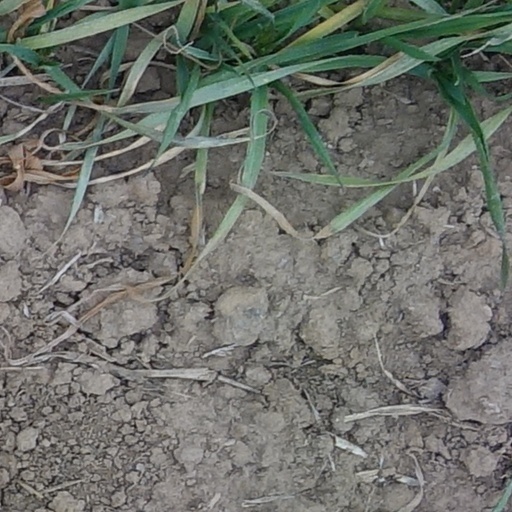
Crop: wheat